Croton River

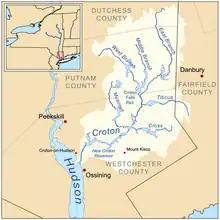
Map of the Croton River watershed

The Croton River is a river in southern New York with a watershed area of , and three principal tributaries: the West Branch, Middle Branch, and East Branch. Their waters, all part of the New York City water supply system, join downstream from the Croton Falls Reservoir. Together, their waters and the reservoirs linked to them represent the northern half of the New York City water system's Croton Watershed.